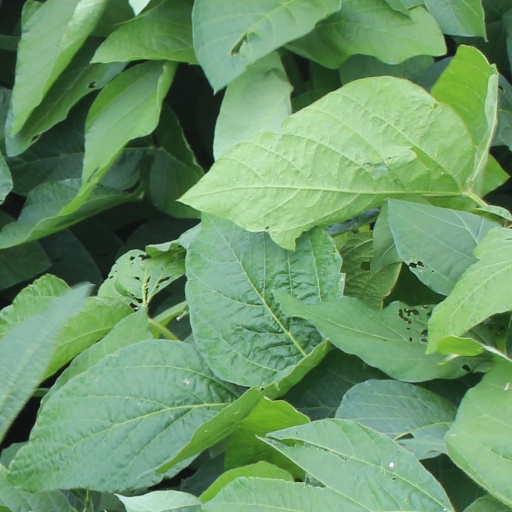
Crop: soybean